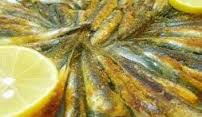
Yemek: hamsi